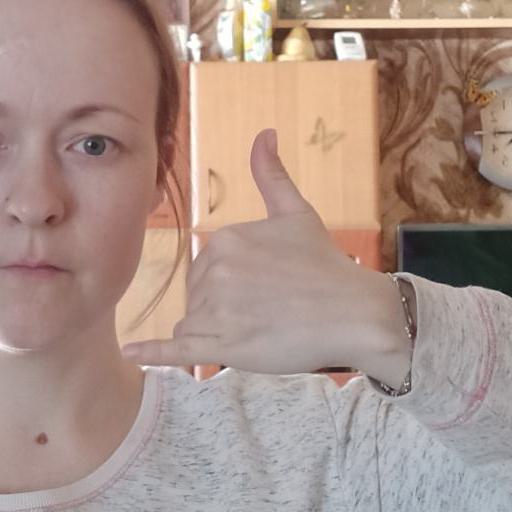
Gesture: call